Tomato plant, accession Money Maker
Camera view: horizontal (90 deg, fisheye); turntable rotation: 0 degrees
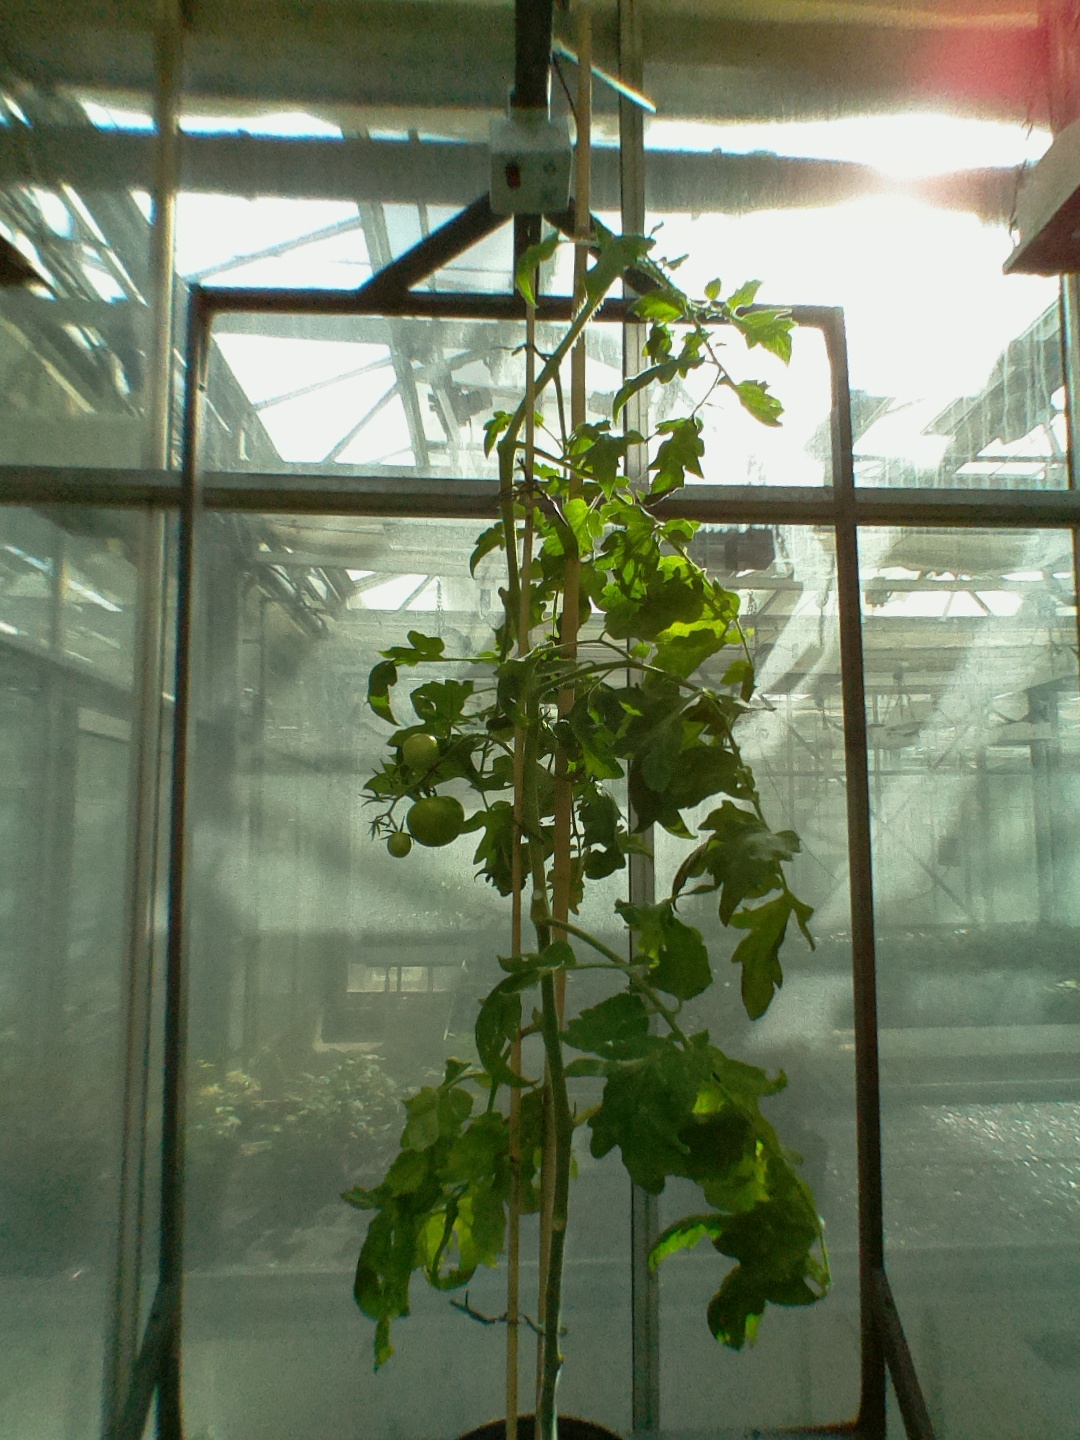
BBCH growth stage 73: 30%-40% of final fruit size